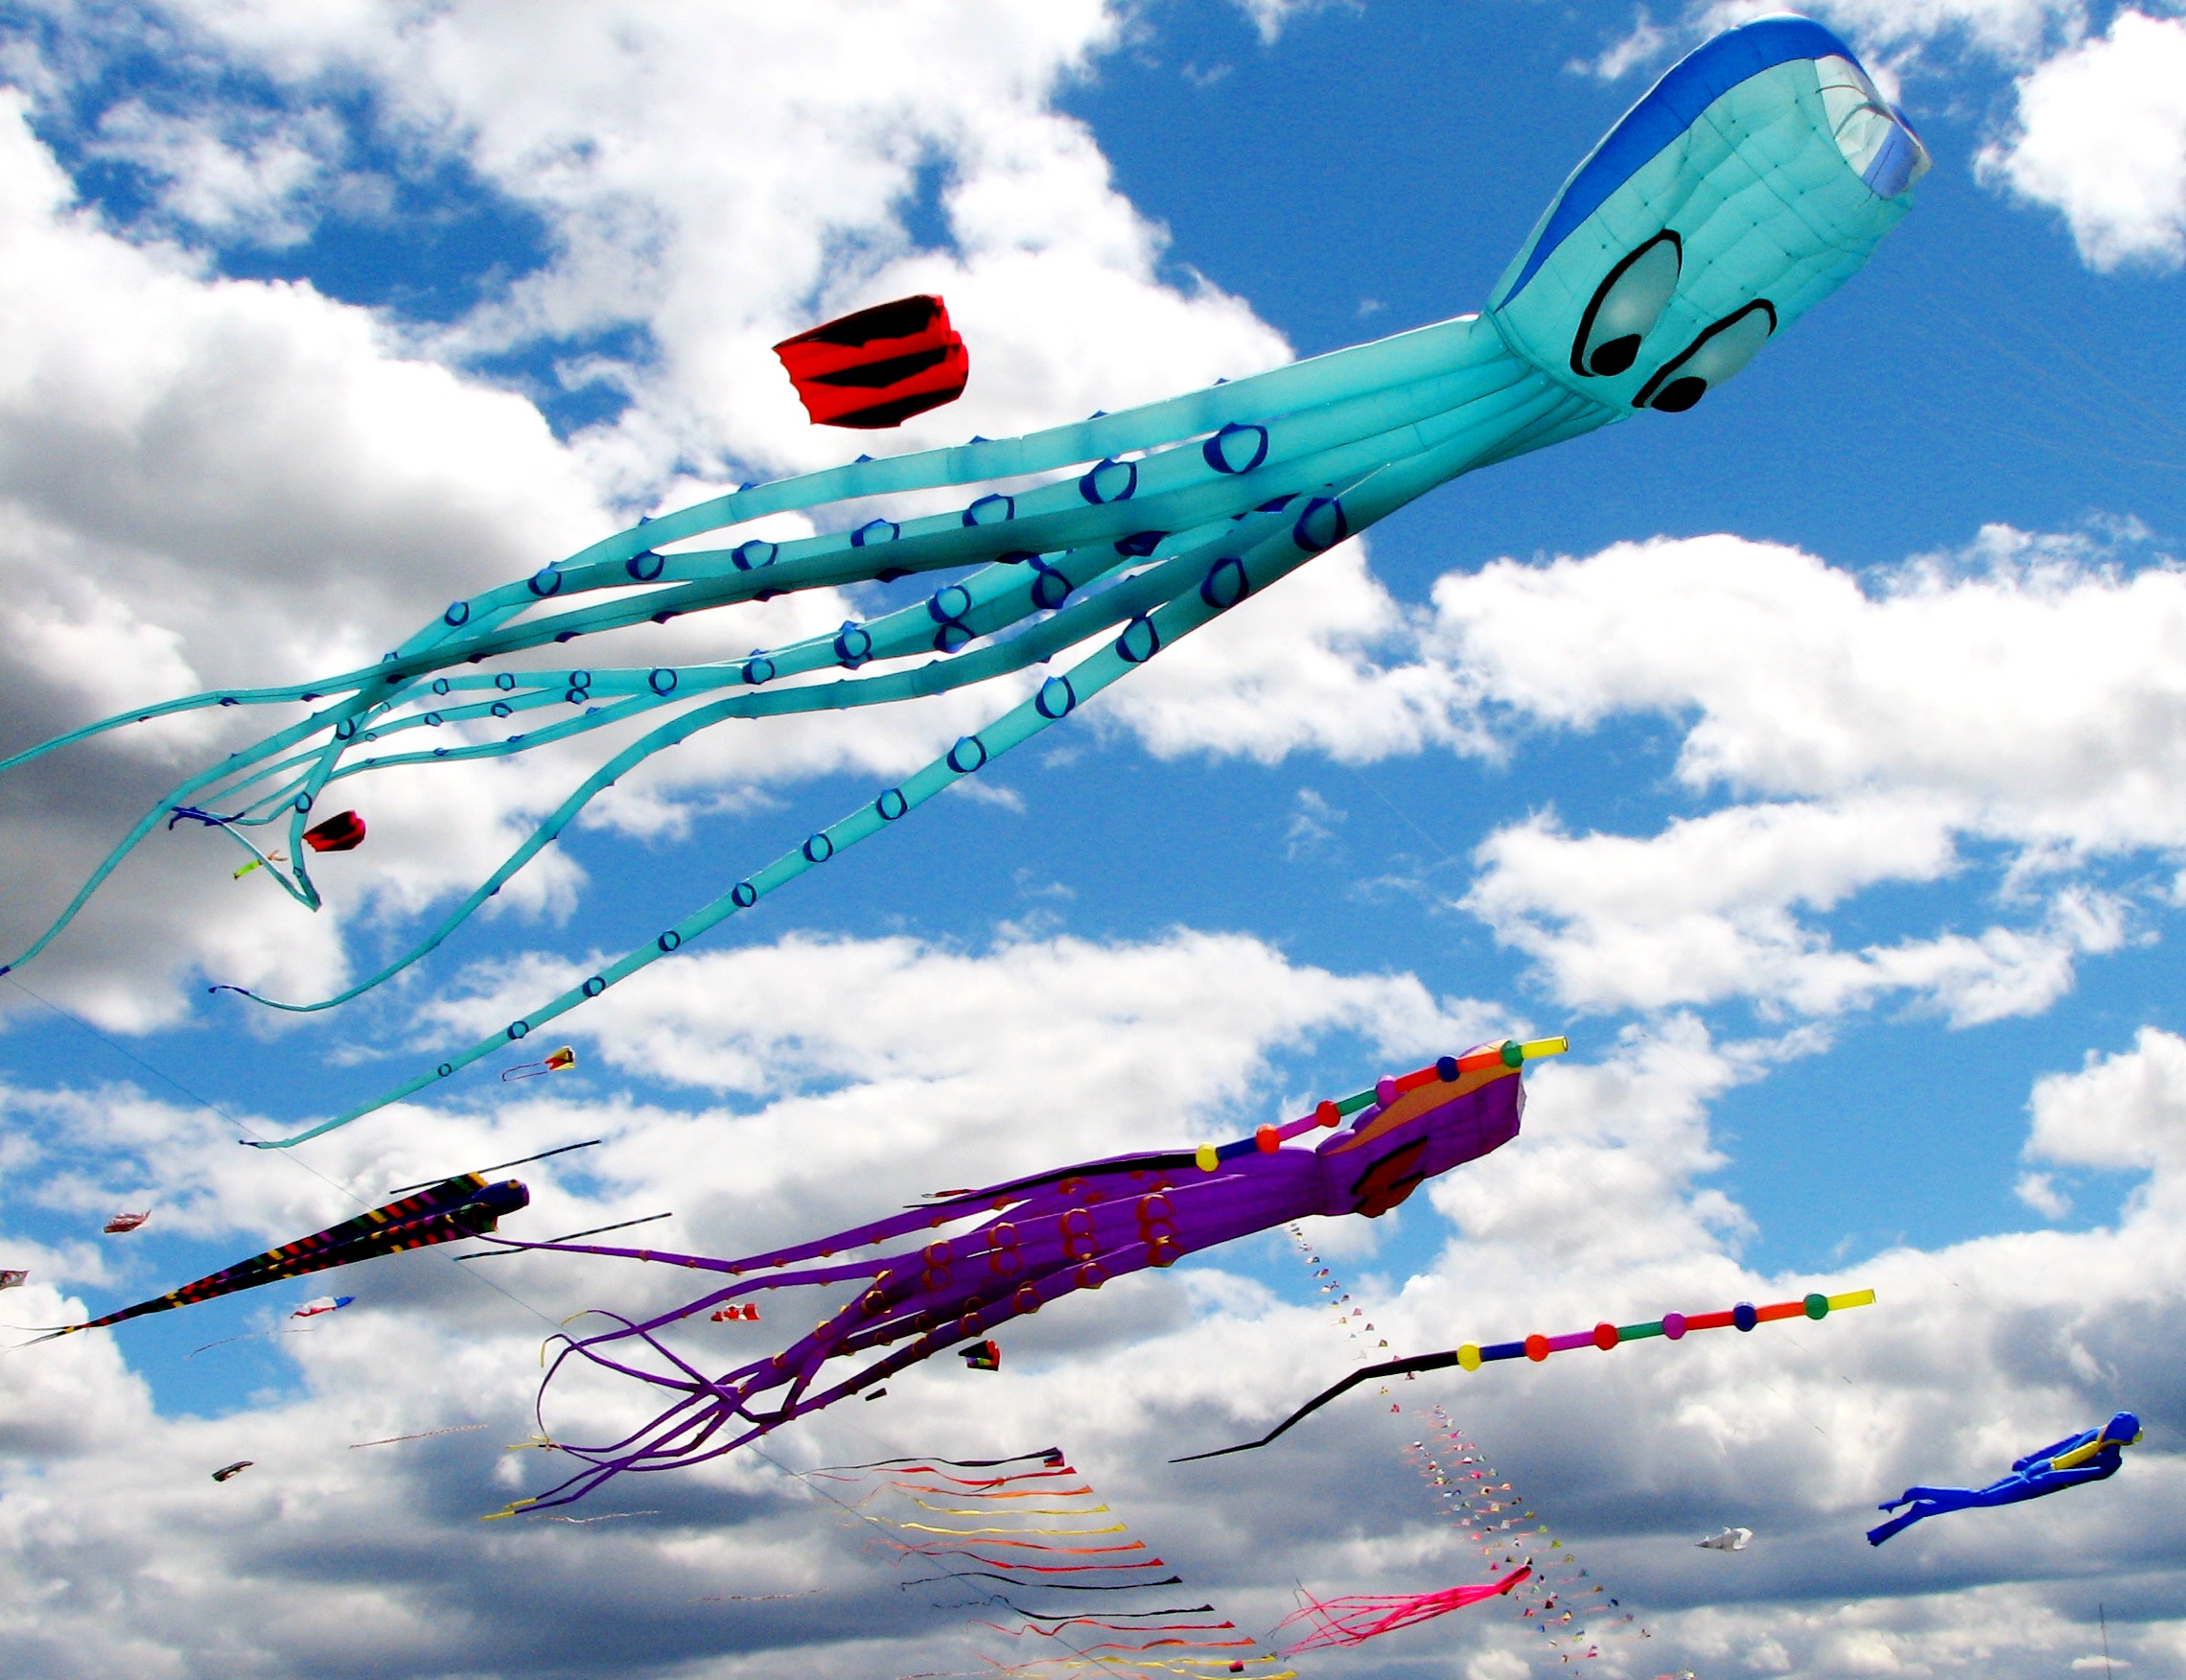
outdoor, sky, play, air, wind, flying, fly, summer, airplane, aircraft, recreation, high, vehicle, kite, aviation, flight, blue, colorful, leisure, toy, festival, clouds, fun, happy, happiness, joy, kites, aerobatics, atmosphere of earth, windsports, kite sports, general aviation